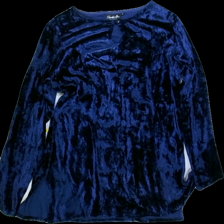
View: front
Type: Cardigan
Category: Ladies
Brand: KappAhl
Colors: Blue
Material: 100% Visc
Pattern: Plain
Cut: Loose
Size: 38
Season: All
Trend: No trend
Stains: Yes
Price range: <50
Recommended usage: Repair